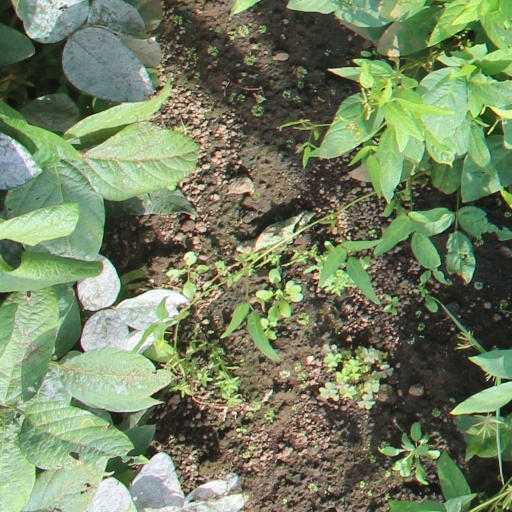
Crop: soybean